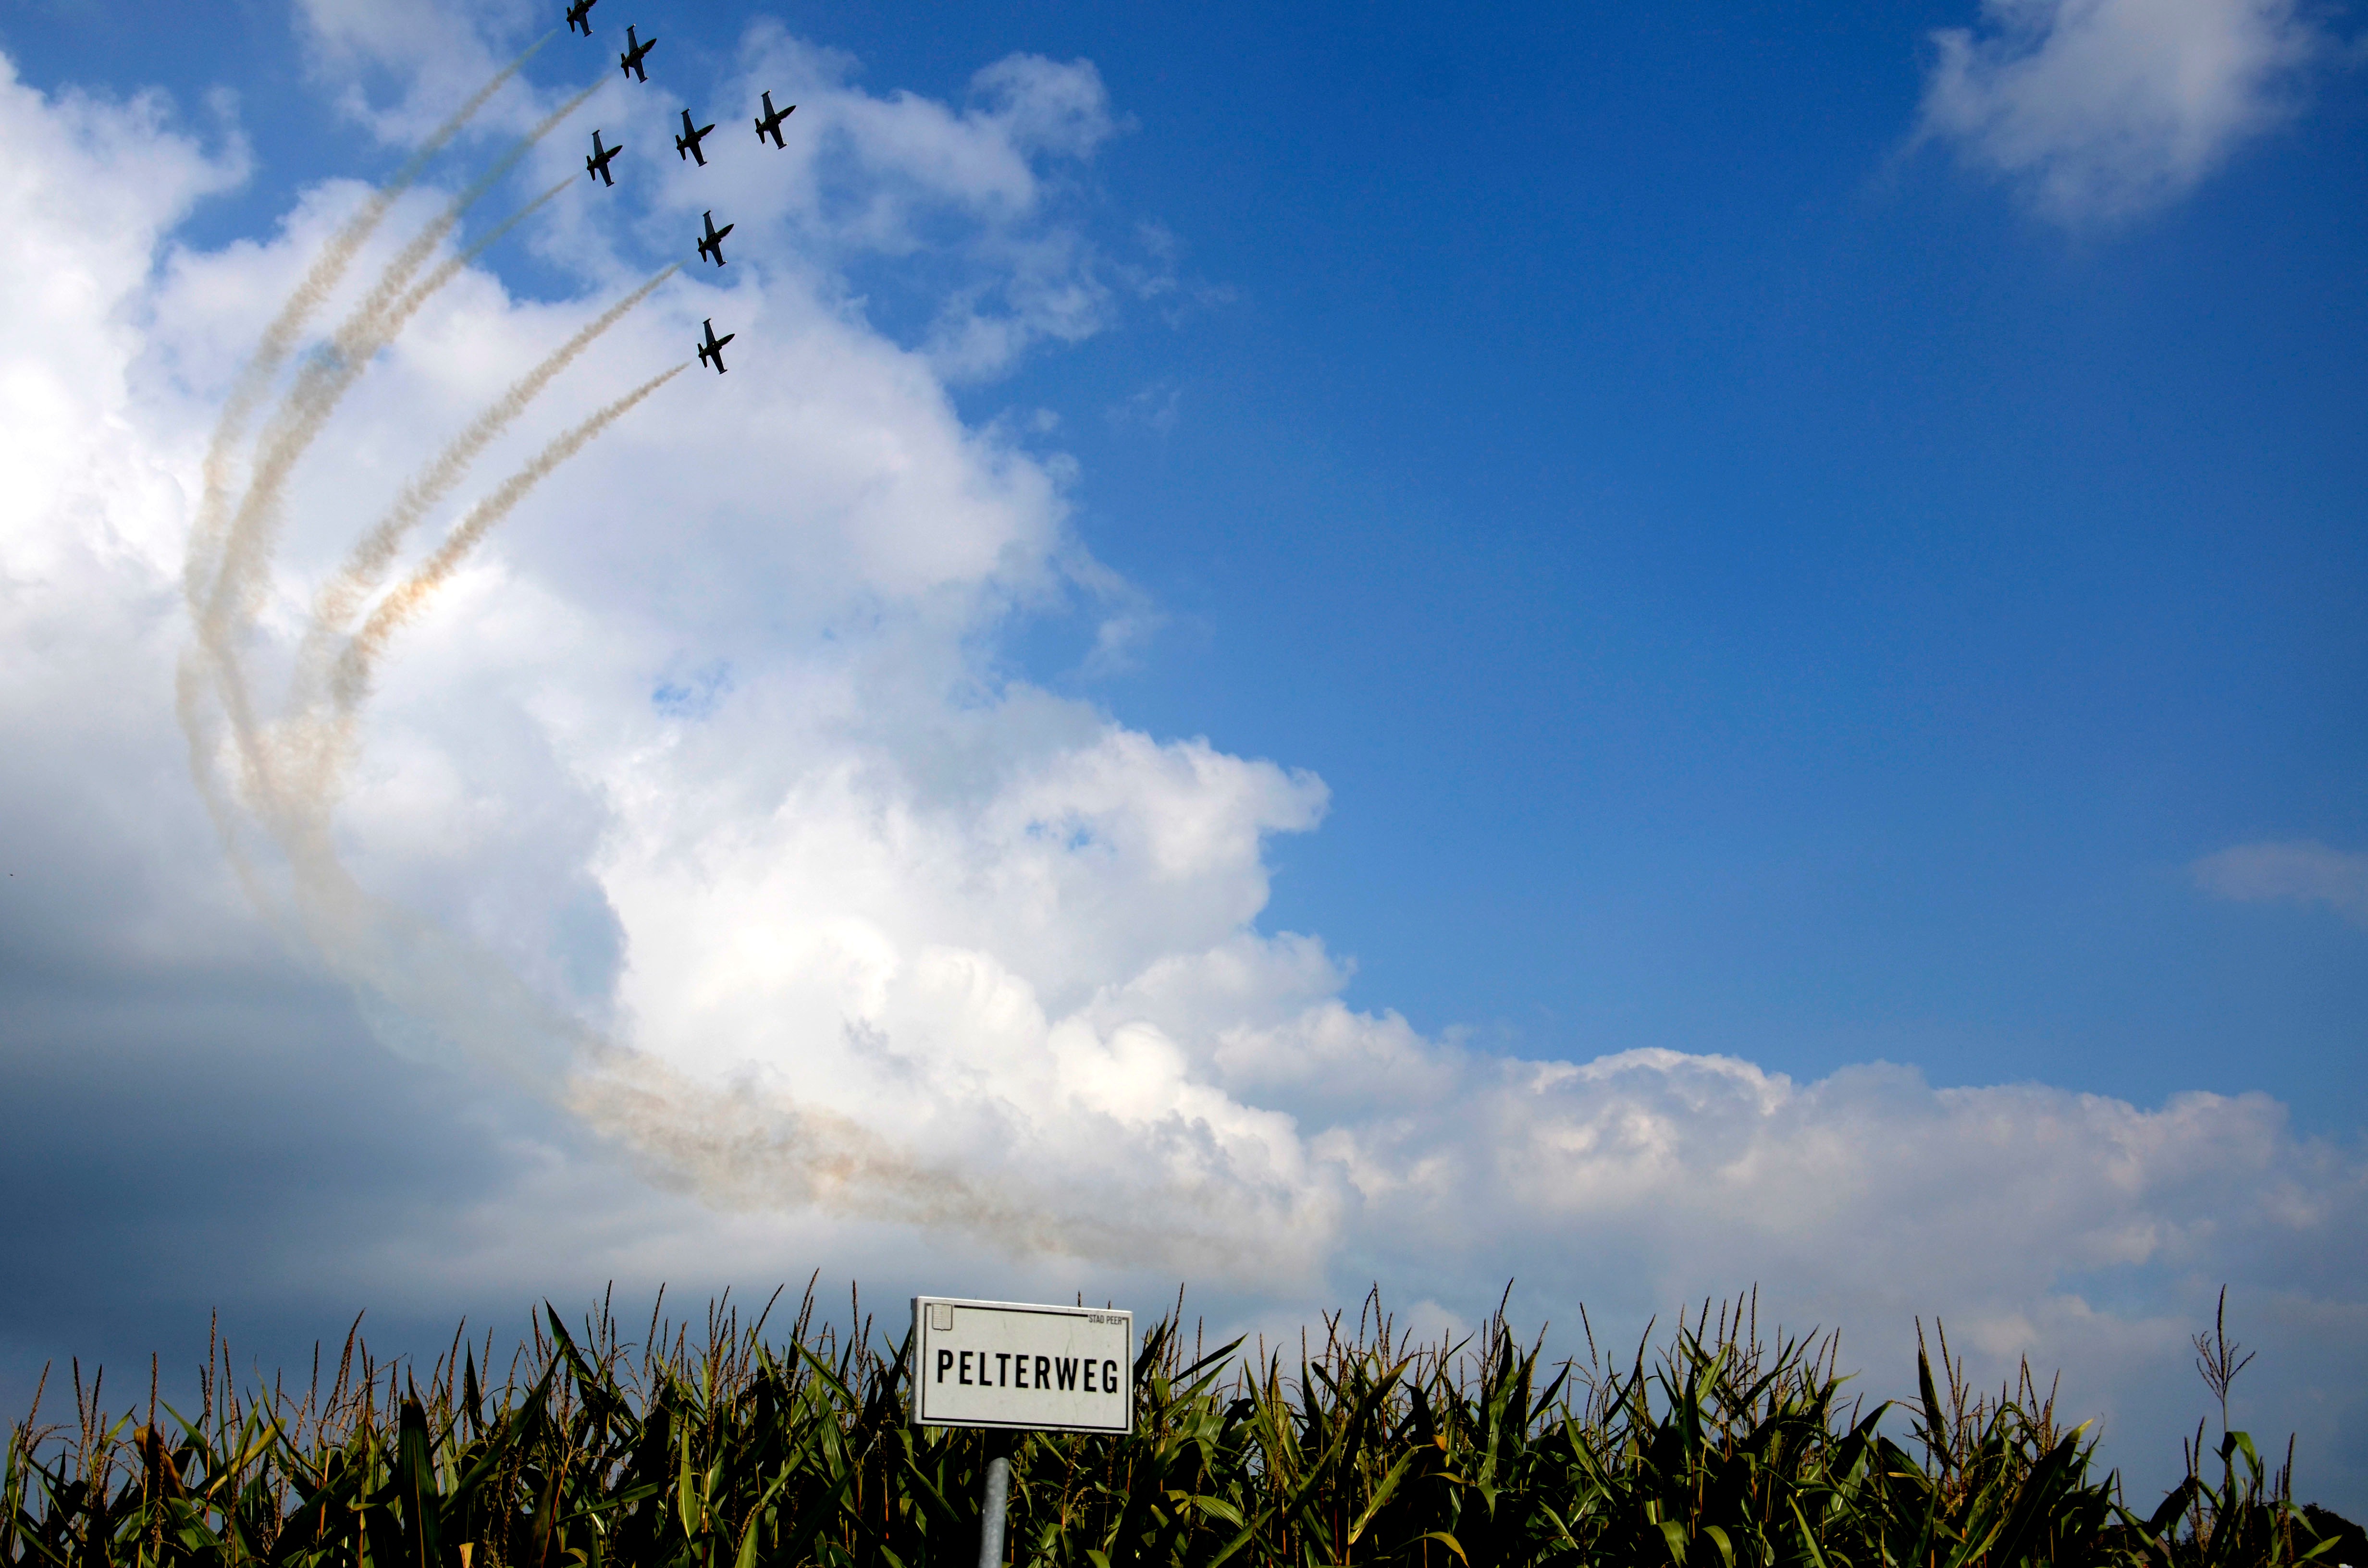
grass, horizon, cloud, sky, field, meadow, sunlight, morning, flower, wind, cumulus, meteorological phenomenon, atmosphere of earth